Loktak Lake

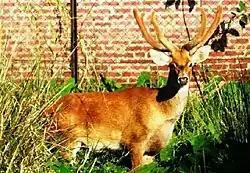
Endangered sangai species of Eld's deer in the lake precincts

The Central Zone, extending from Awang Laisoi pat (western side of Nambol River near Ngaikhong Khullen) to Laphu pat (between Khordak channel and Imphal River) encloses prominent islands of Thanga, Karang and Ithing. It has some sub zone viz Laisoi, Awangsoi, Yennapat, Tharopat etc. It is the main open water zone of the lake, which was relatively free from phumdis in the past, but over the years 'athaphums' (artificially created phumdis for fishing) constructed by villagers for fishing have proliferated choking the entire lake. The State Fisheries Department has established a fisheries centre within this zone at Takmu pat for fisheries development